Africa Centre

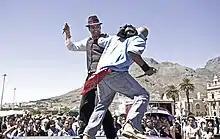
Infecting the City 2011

Infecting the City is a public art festival held annually in the central business district of Cape Town. For a week each year, Infecting the City typically hosts three types of artworks: collaborative works, commissioned works, and audience interventions. These works are collectively presented free to the public in the communal spaces City. Since inception in 2008 it has been experienced by more than 50,000 people, has included 814 local and international artists, and has showcased 81 different productions.It continues under the auspices of Jay Pather of the Institute of Creative Arts at UCT.